Cherokee syllabary

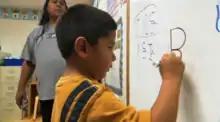
Student writing in the Cherokee syllabary in an Oklahoma Cherokee-language immersion school.

Modern Cherokee generally uses Arabic numerals. In the late 1820s, several years after the introduction and adoption of his syllabary, Sequoyah proposed a set of number signs for Cherokee; however, these were never adopted and never typeset. In 2012, the Cherokee Language Consortium agreed to begin using Sequoyah's numerals in some instances.